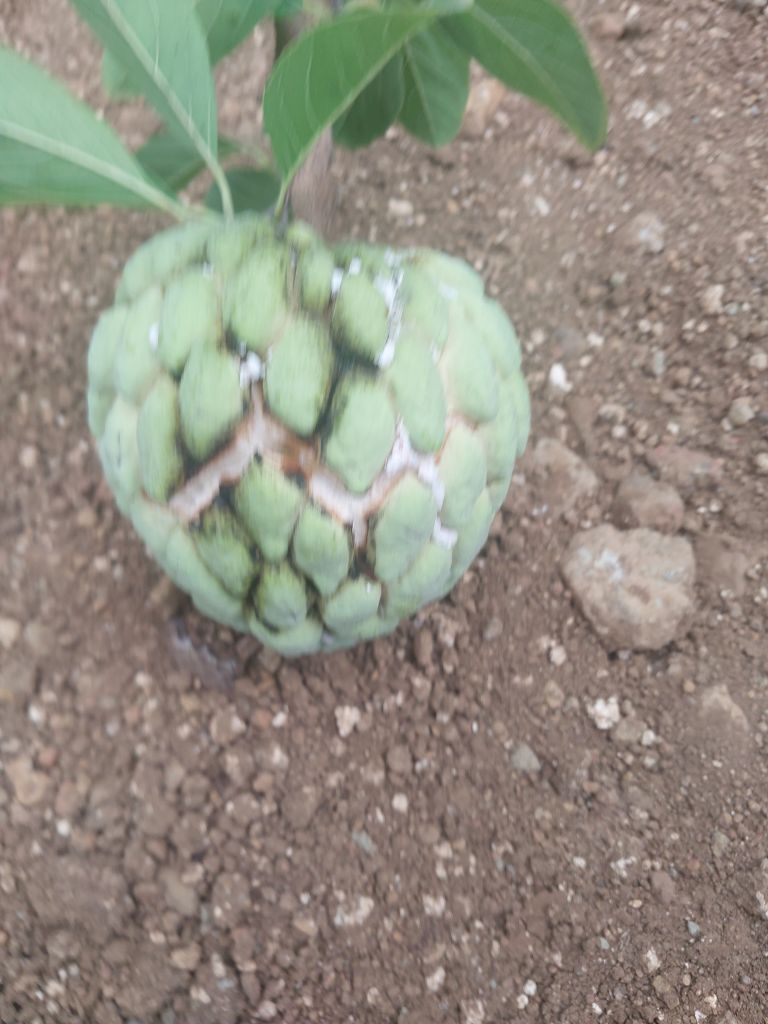
Disease label: Athracnose